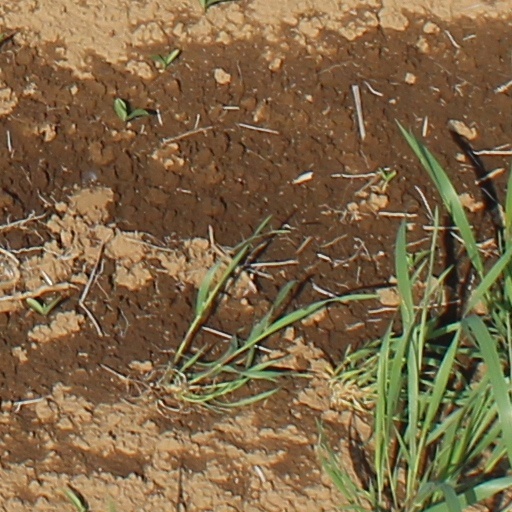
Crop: wheat